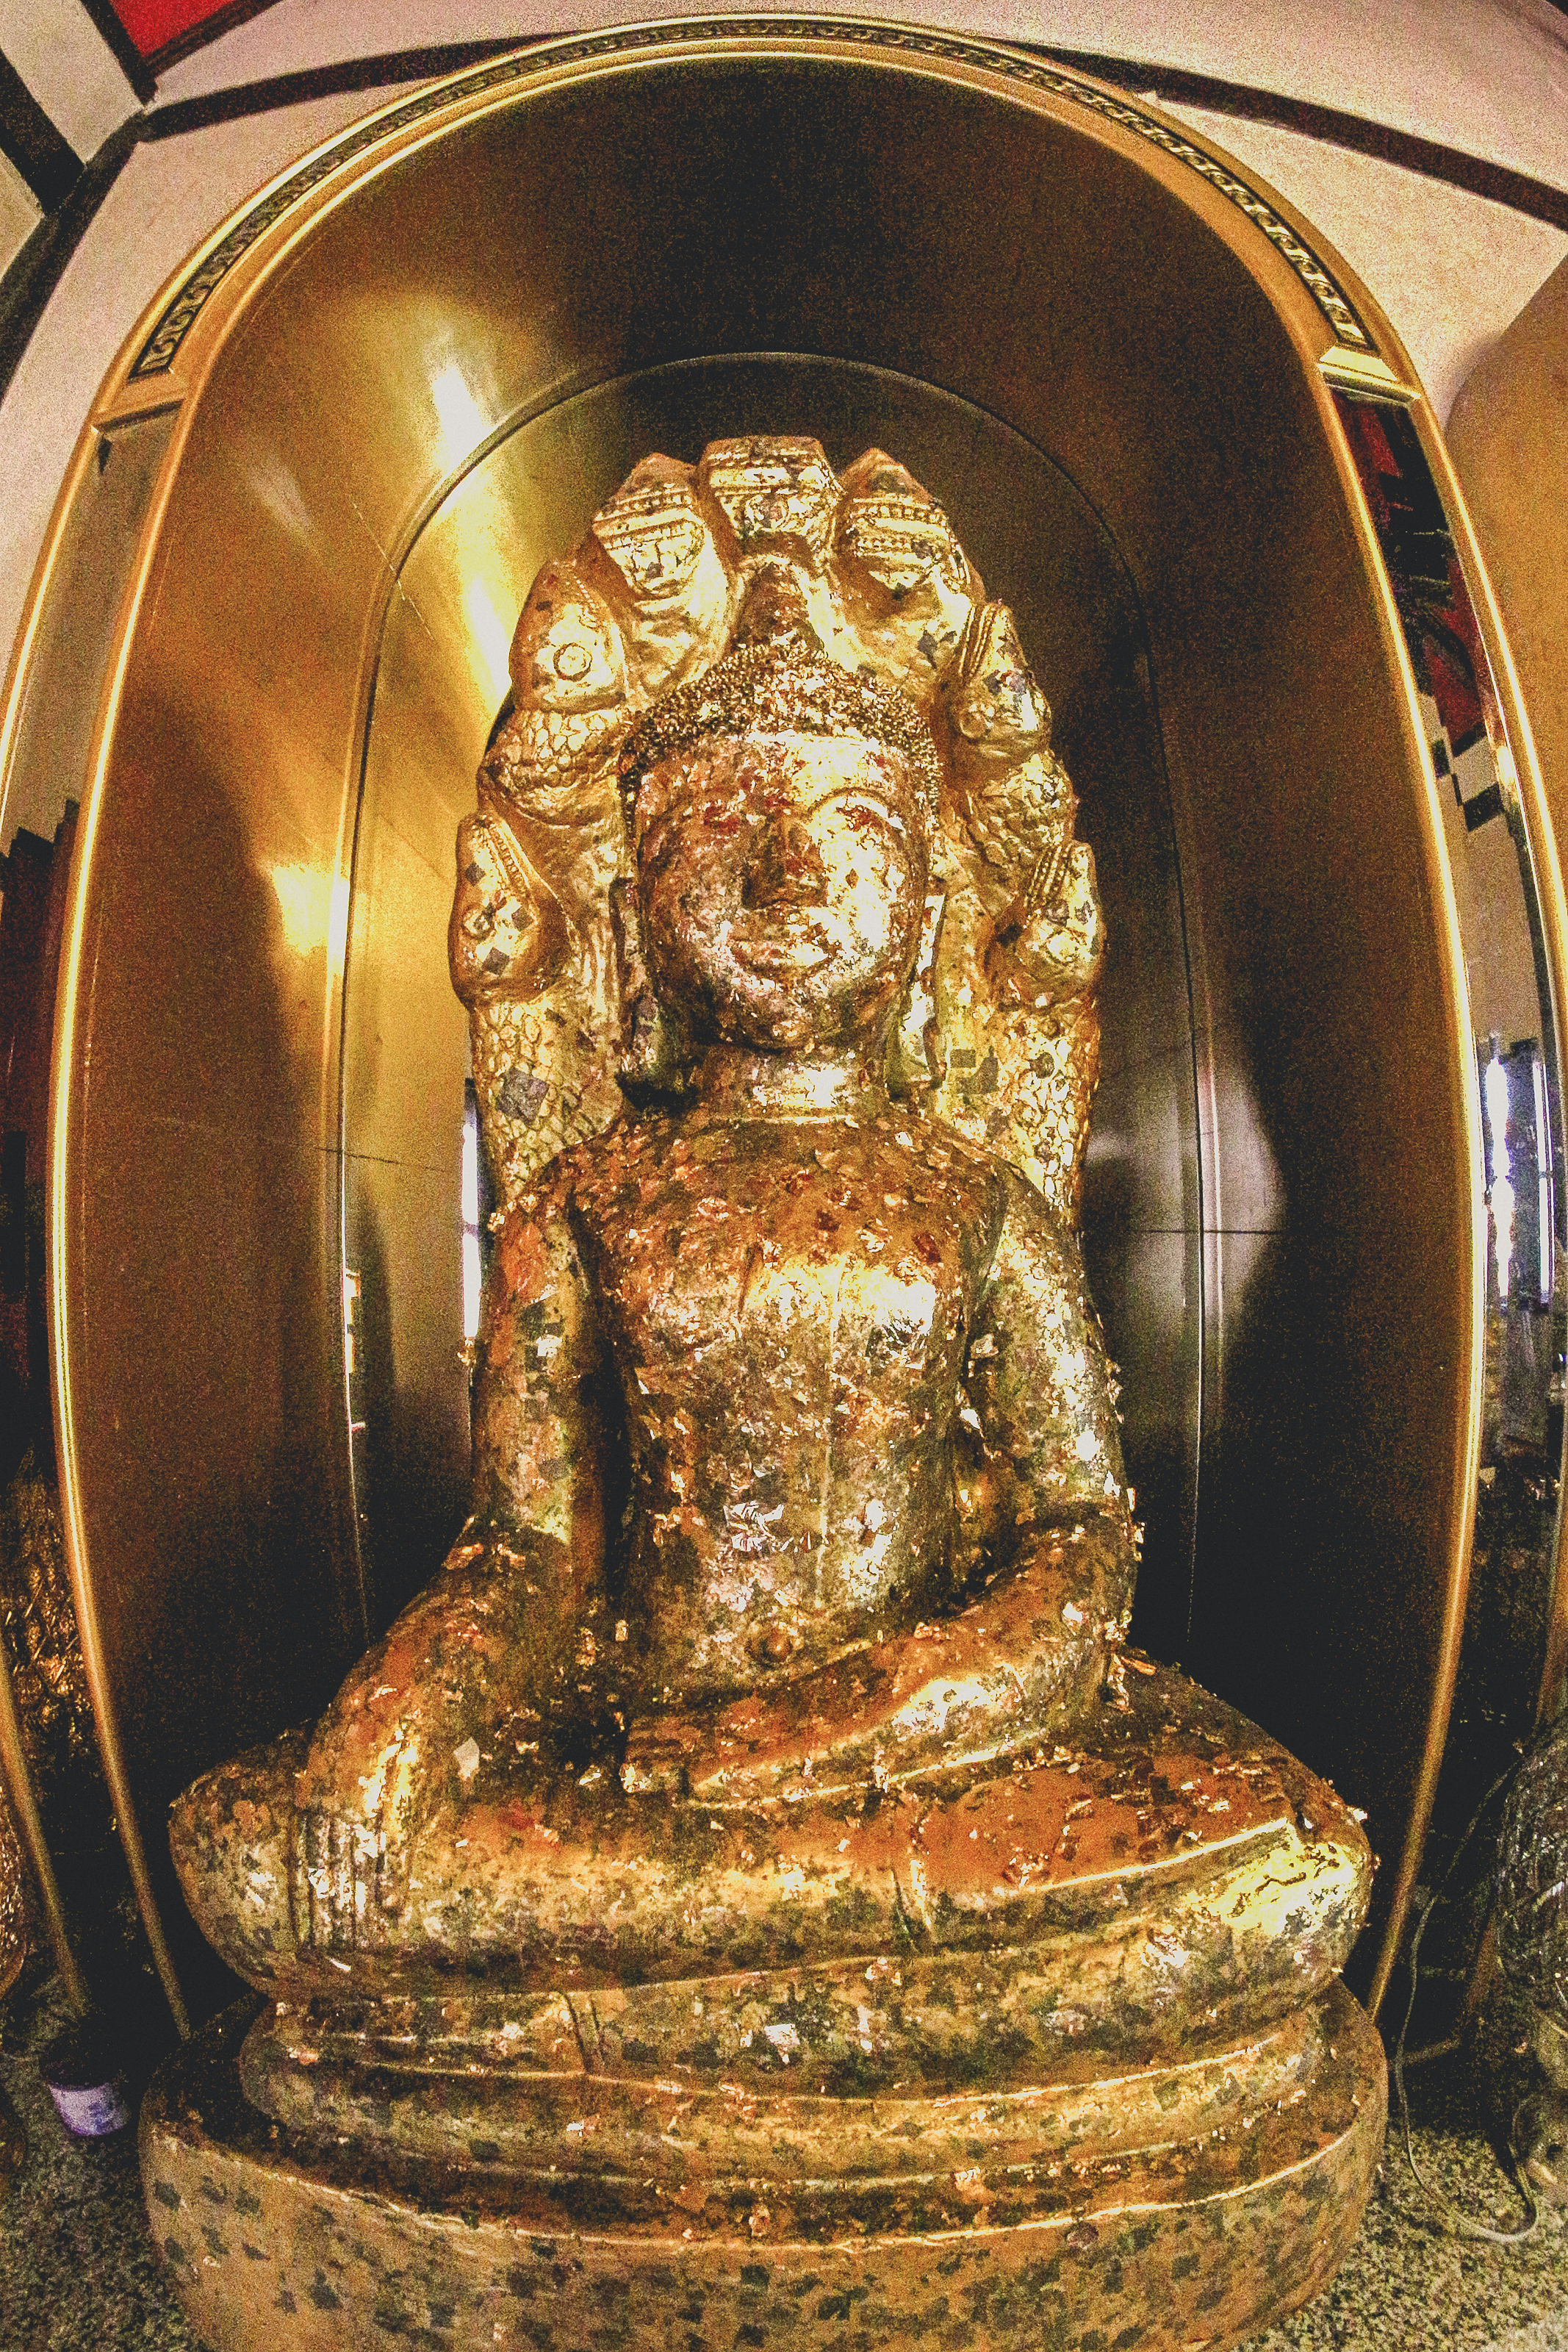
buddhism, statue, asia, religion, buddha, background, art, sculpture, buddhist, culture, thai, thailand, asian, gold, face, temple, old, white, religious, ancient, peace, meditation, head, faith, traditional, image, travel, peaceful, symbol, prayer, ancient history, carving, stone carving, place of worship, monument, metal